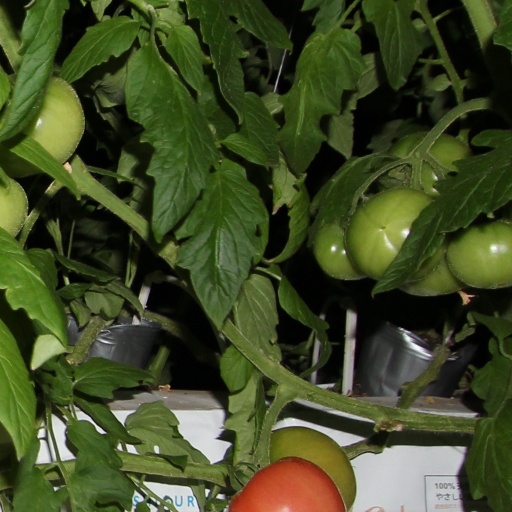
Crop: tomato